Isabella Offenbach Maas

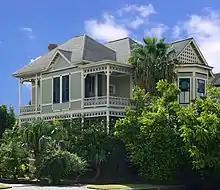
Isabella Offenbach Maas Residence in Galveston

After their fourth child, the couple separated and Maas moved into her daughter's home, living there for nearly 40 years. The home at 1727 Sealy Avenue in Galveston has a Texas State Historical Marker. The house was built in 1886 on the site of another house which had burned down in 1885.